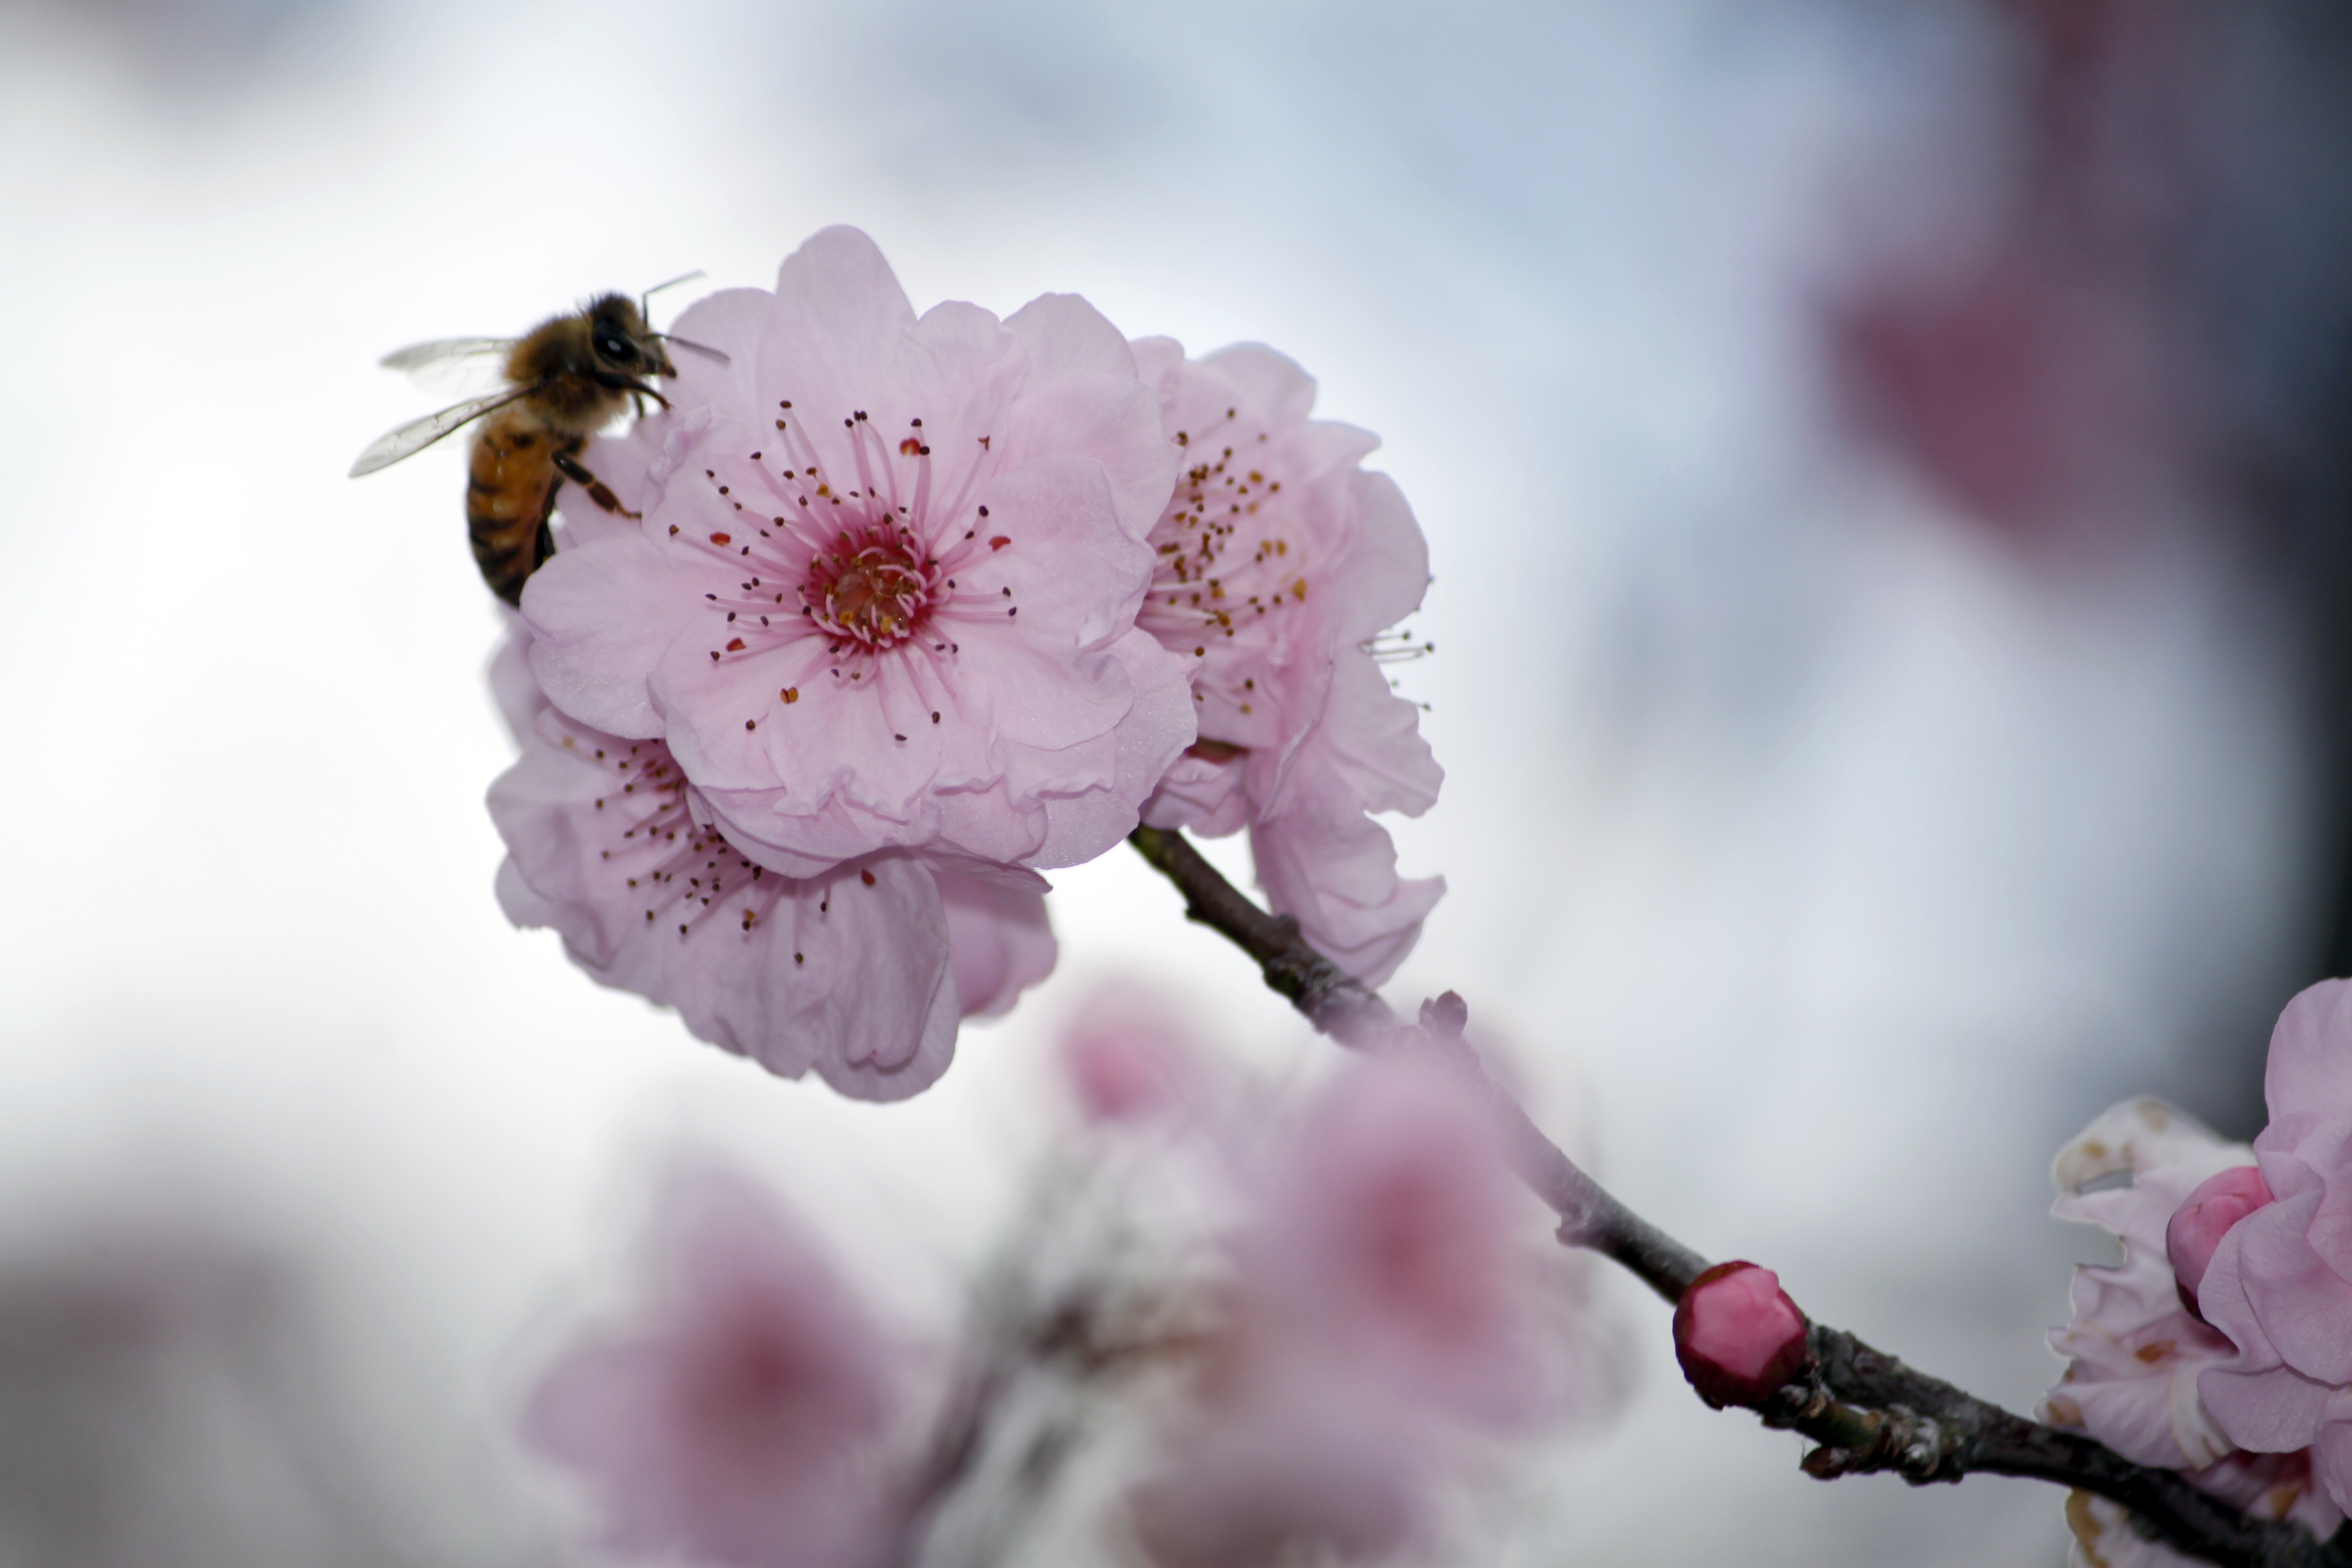
tree, nature, branch, blossom, plant, flower, petal, bloom, floral, spring, green, produce, color, garden, pink, flora, season, cherry blossom, close up, outdoors, bee, beauty, scene, sakura, japanese cherry trees, cherry, macro photography, ornamental cherry